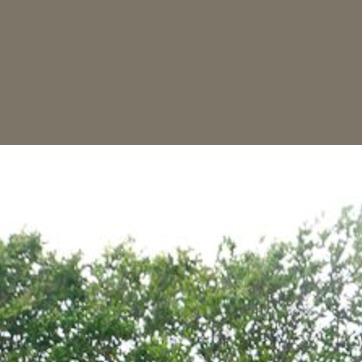
Material: sky